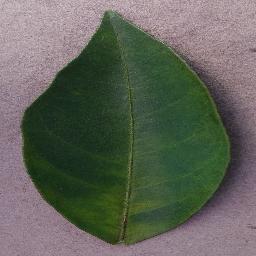
Label: Orange___Haunglongbing_(Citrus_greening)